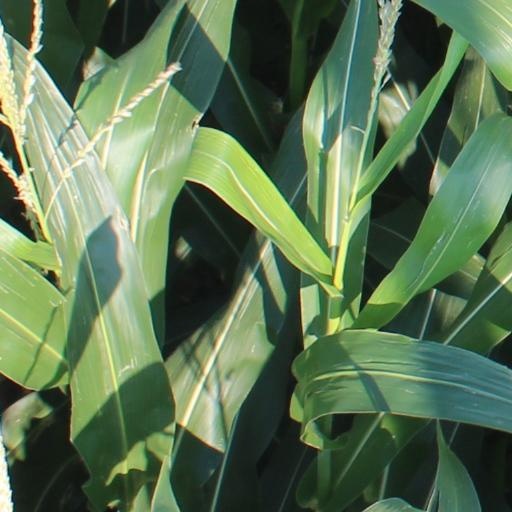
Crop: maize; corn